Gingee Fort

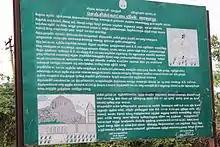
Gingee Fort History Board

The Bijapur Nawabs who held the fort from about 1660 to 1677 AD called it Badshabad, while the Marathas who succeeded them called it Chandry or Chindy. The Mughals, on their capture of the fort in 1698 A.D., named it Nusratgadh in honour of Nawab Zulfiqar Khan Nusrat Jung, the commander-in-chief of the besieging army. Later, the English and the French called it Gingee or Jinji. The early Madras records of the English give the spelling Chingee or Chengey.